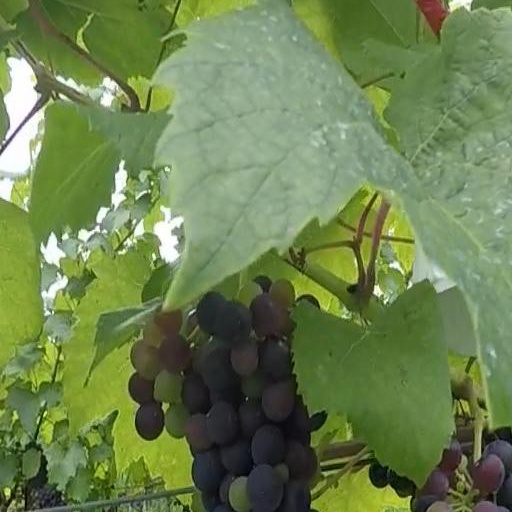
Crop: grape